Kopeshwar Temple

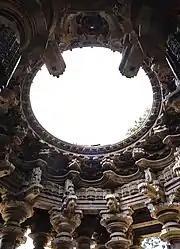
Inside view of the Swarga gruha

The entire temple is divided into four parts "Swargamandapa", "Sabhamandapa","Antaral kaksha" and "Garbha gruha". The Swargamandapa has a vestibule with an open top. The sanctum is conical. The exterior has stunning carvings of deities and secular figures. Elephant statues sustain the weight of the temple at the base. In the interior, we first see Vishnu (Dhopeshwar) & Shivaling facing north. But there is no Nandi who has a separate Mandir. Separate Actor-Pendal also called swarga mandap, hall, old pillars, carvings of gods & male and female artists in various poses are attractive. The ceiling is semi-circular with matchless engravings. On the outside, complete 'Shivaleelamrit' is carved. The Kopeshwara, an ancient & artistic temple situated on the bank of Krishna is a fine example of ancient sculpture. It was built in the 11-12 century by Shilahara. The ceiling is semi-circular with matchless engravings. Inside there is a statue of Vishnu( Dhopeshwar) and Shivling " Kopeshwar " facing north. There is no Nandi who has a separate Mandir. Separate Actor-Pendal, hall, old pillars, carvings of gods and male-female artists in various poses are attractive. This is the only Shiva temple in India with an idol of Vishnu.